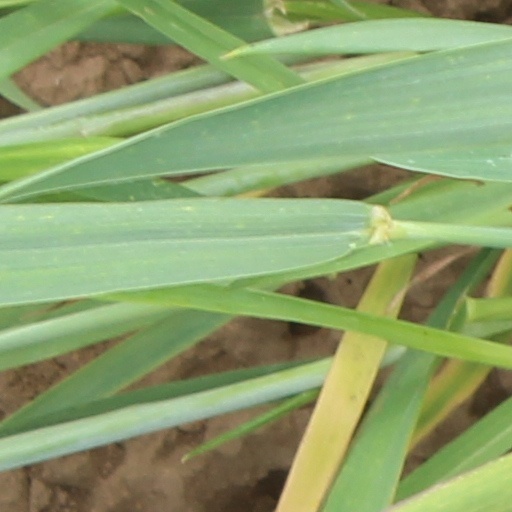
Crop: wheat